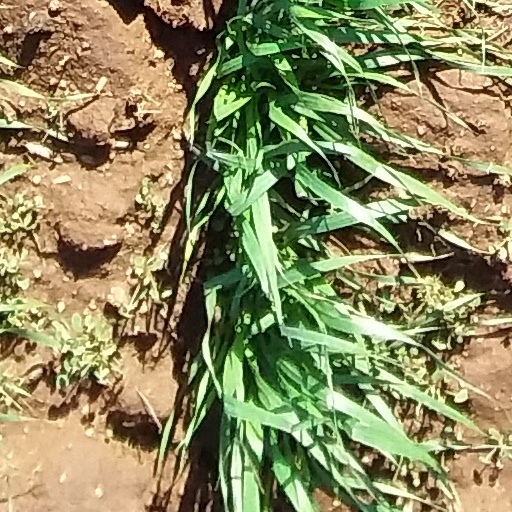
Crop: wheat